South Africa national rugby union team

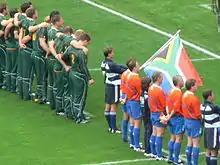
The Springboks before their 2007 World Cup match against Samoa

The 2006 Springboks lost to France, ending their long undefeated home record. A poor 2006 Tri Nations Series included two losses to the Wallabies. Coach Jake White told the press in July 2006 that he had been unable to pick some white players for his squad "because of transformation"—a reference to the ANC government's policies to redress racial imbalances in sport.